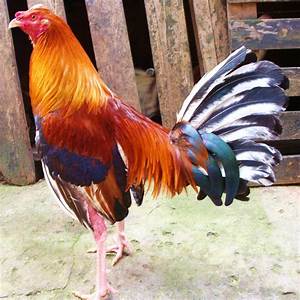
Label: chicken